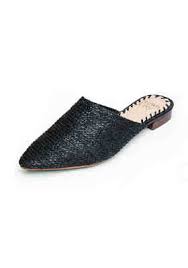
Label: Clog